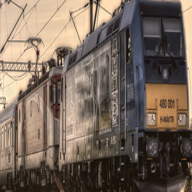
Vehicle type: Trains